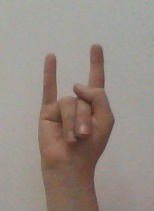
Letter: la